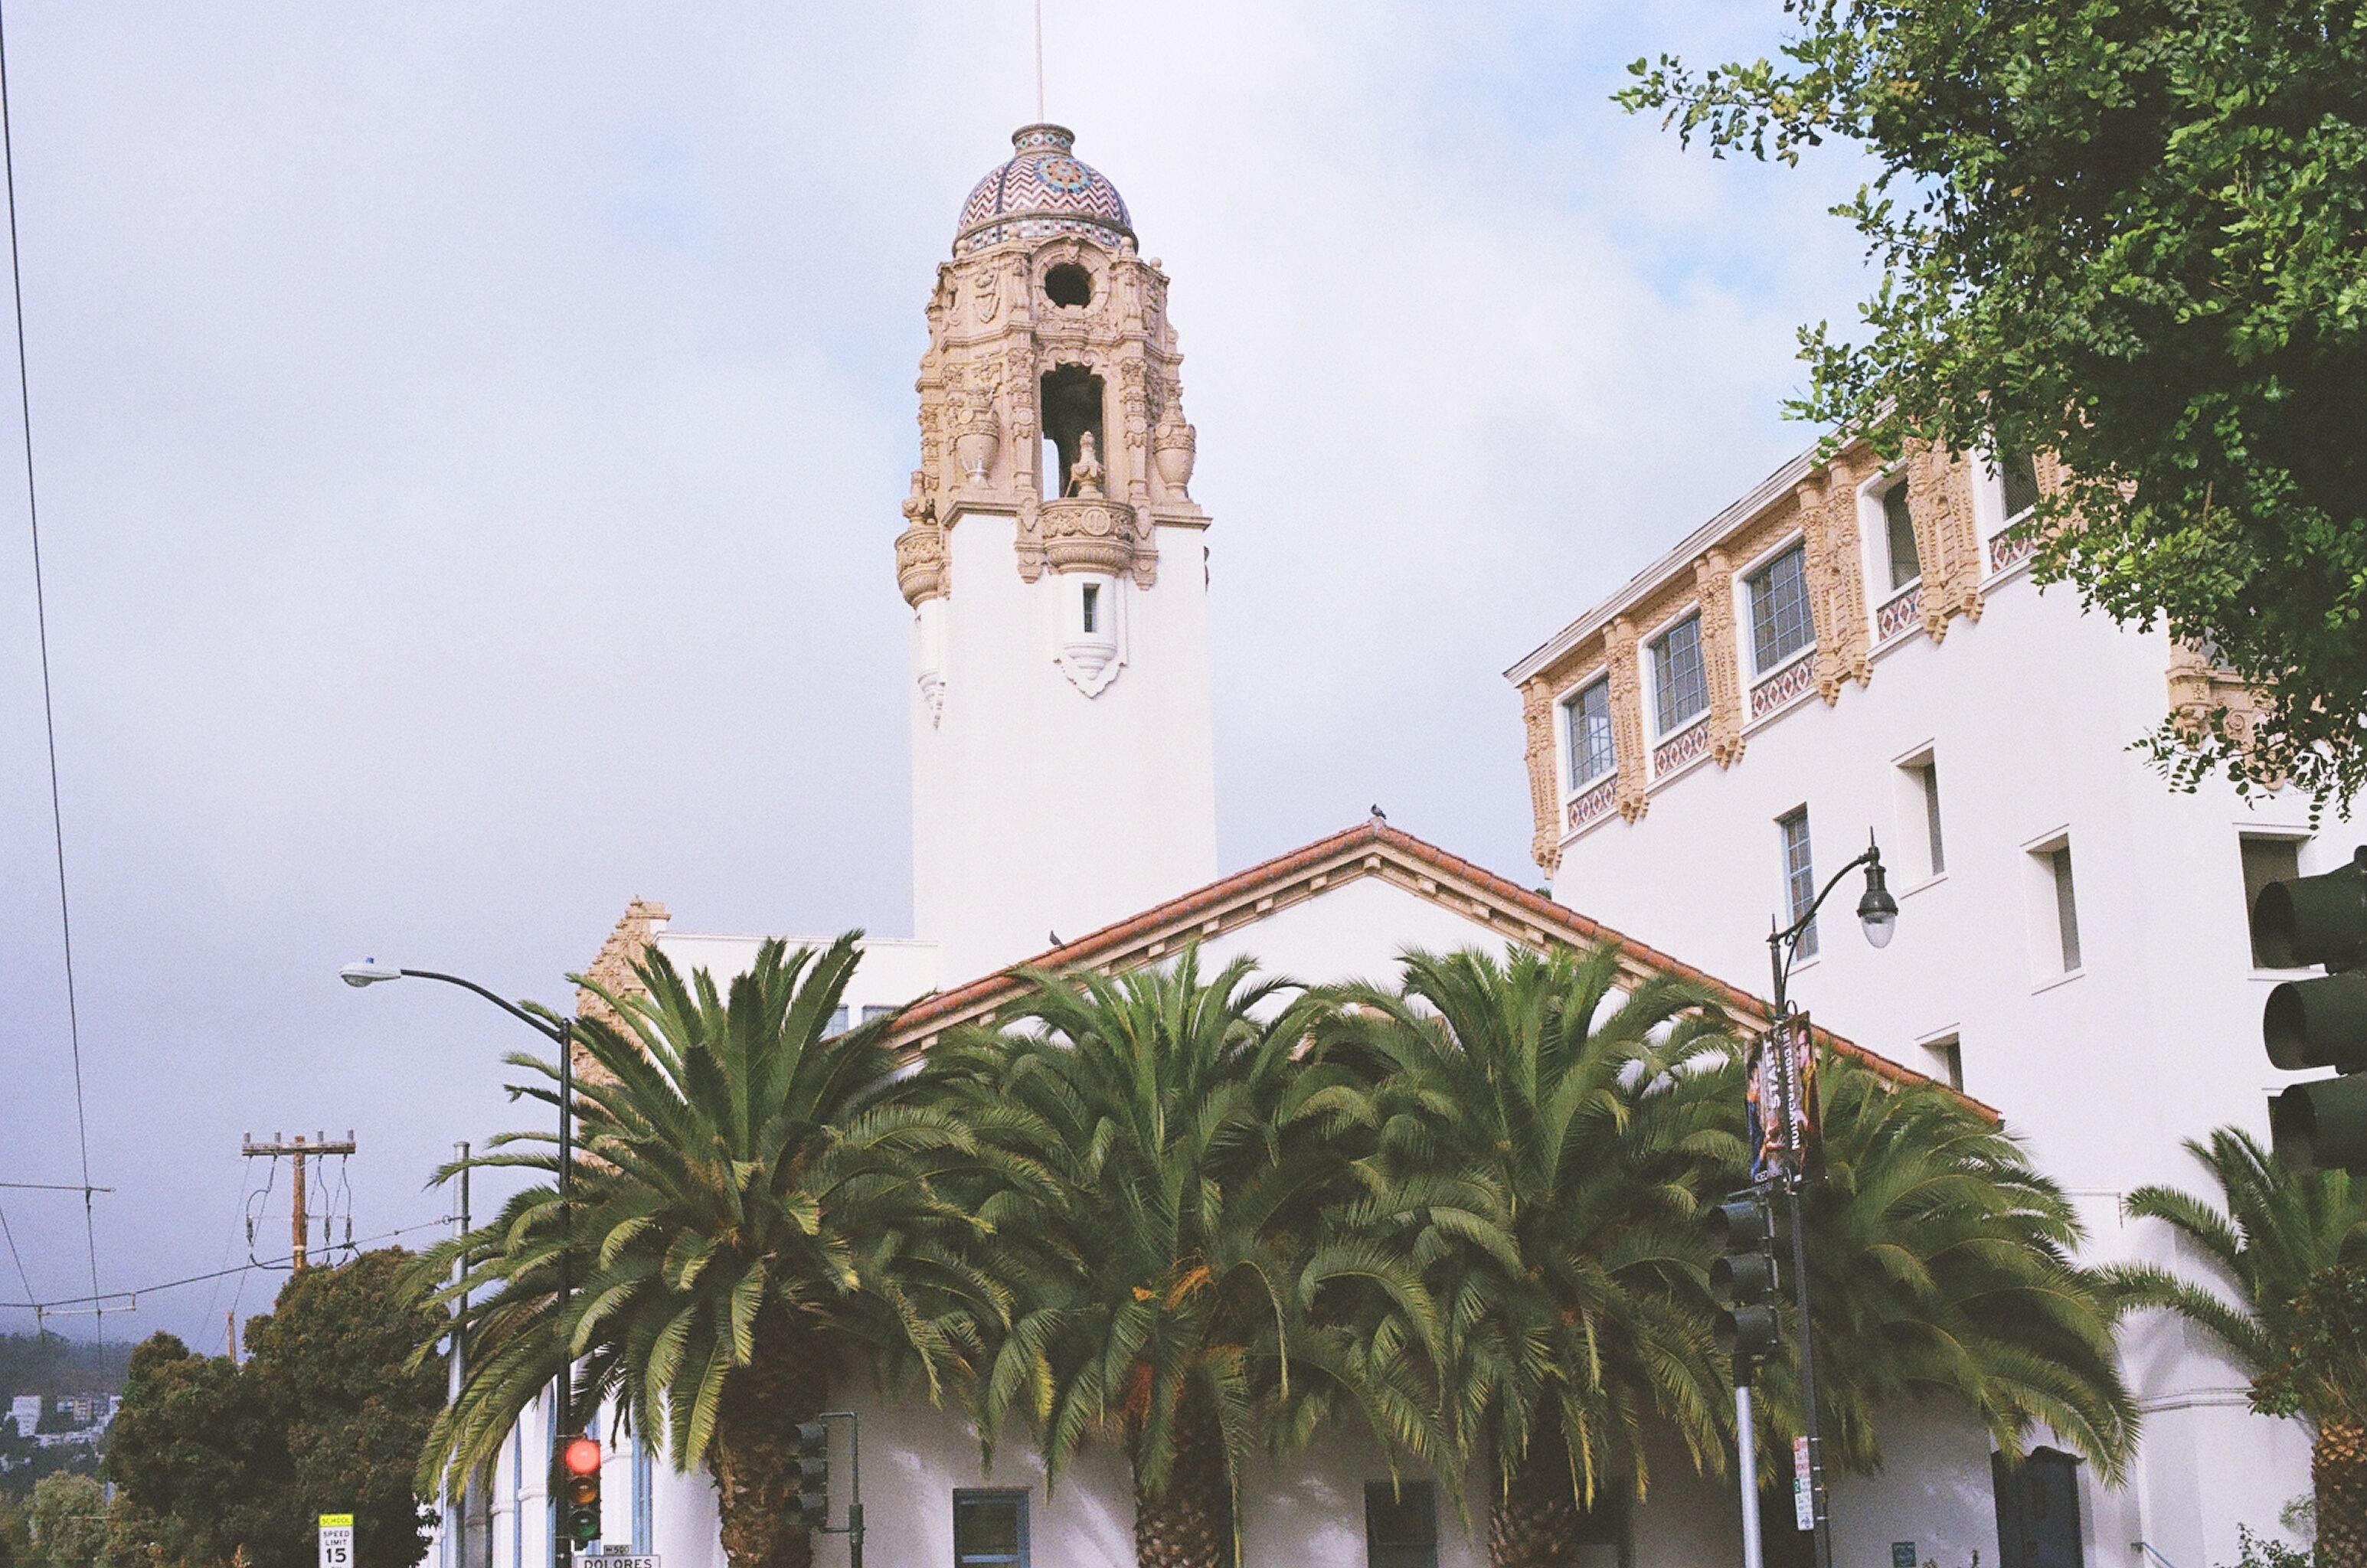
town, building, tower, church, tourism, place of worship, spanish missions in california